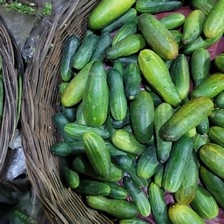
Label: cucumber